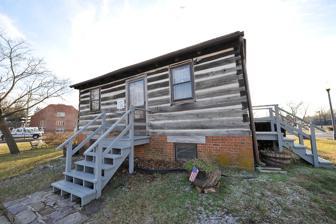
Building: Shinn Curtis Log House
Country: United States of America
Year built: 1712
Shinn Curtis Log House General information Location Mount Holly, New Jersey Address 23 Washington Street Coordinates 39°59′6″N 74°47′3″W / 39.98500°N 74.78417°W / 39.98500; -74.78417 Completed 1712 Owner Mount Holly Historical Society The Shinn Curtis Log House lies in the heart of a historic section of Mount Holly, New Jersey , United States . The early settler's home of hand-hewn logs originally built in 1712 was encased in a house and was uncovered in 1967 when the surrounding house was demolished. It was in the possession of the Curtis family for 147 years, since 1802, and is now owned by the Mount Holly Historical Society. The building was relocated from what had been Water Street and renamed Rancocas Road. See also National Register of Historic Places listings in Burlington County, New Jersey List of the oldest buildings in New Jersey References